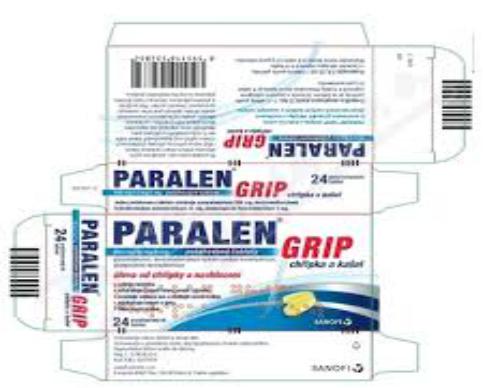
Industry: Medical